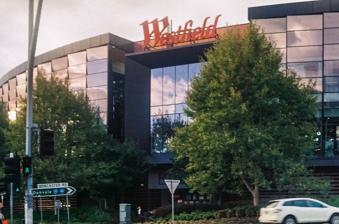
Building: Westfield Doncaster
Country: Australia
Year built: 1969
Shopping mall in Victoria, Australia Westfield Doncaster Westfield Doncaster as seen from the Doncaster Road and Williamsons Road intersection. Location Doncaster , Victoria , Australia Coordinates 37°47′00″S 145°07′30″E / 37.78333°S 145.12500°E / -37.78333; 145.12500 Opening date 30 September 1969 ; 55 years ago ( 1969-09-30 ) Management Scentre Group Owner Scentre Group 50% since Aug 2007 No. of stores and services 413 No. of anchor tenants 6 (Myer, David Jones, Woolworths, Coles, Kmart, Big W) Total retail floor area 123,126 square metres (1,325,320 sq ft) No. of floors 4 Parking 5,397 Public transit access Buses Website westfield .com .au /doncaster Westfield Doncaster (formerly Doncaster Shoppingtown ) is a large shopping centre and public transport interchange in the eastern suburb of Doncaster in Melbourne , Victoria , Australia. It was the first shopping centre built by the Westfield Group in Victoria. Located on the corner of Williamsons Road and Doncaster Road in Doncaster Hill , it forms a central component of strategic planning to develop housing and employment centres in the area by Manningham City Council . It is located 12 kilometres east of the CBD and is one of the biggest shopping centres in Victoria. Today it is one of the largest shopping centres in Australia with a gross leasable floor area of 123,126 square metres. It is 50% owned by Scentre Group , 25% by ISPT, and 25% by Asia Property Fund. History The site of the present-day buildings was formerly occupied by orchards and a small shop owned by the Serpell family, well-known early European settlers in the area. In the 1930s it became known as 'White's Corner Store' after its operator changed hands. In the late 1960s, they sold the site to the Westfield Corporation who began construction of the new shopping centre. When Westfield Doncaster officially opened on 30 September 1969, it was Westfield's first venture in Victoria. The original $12-million complex consisted of the four-storey Myer department store at the north end, two levels of shops running along the west side to the, then white, eight-storey office tower. On the east side the two layers of shops merged into one layer, then finished at a Coles New World supermarket. First redevelopment In 1979, the centre was extended south with two single-storey rows of shops; Kmart , Coles and Village Twin Cinemas. Second redevelopment A major redevelopment completed in 1992 saw the centre expand further. A second level of shops was added to the south end including Franklins and a fresh food court above Coles and Kmart. However, as the 21st century arrived, time had dulled the looks of the centre following redevelopments of other Westfield centres such as Westfield Southland , Fountain Gate and even Sydney 's Bondi Junction . Third redevelopment The centre was further redeveloped in 1995. Fourth redevelopment Construction of Westfield Doncaster in its early stages in 2007 The fourth group of changes began in 2007 and involved significant changes to the complex. The process commenced with planning approval in May 2004, preliminary works taking place at the centre from September to December 2006, which provided a platform for the main construction works that commenced on 15 January 2007. Doncaster Hill developers met several times with City Council over the next twelve months to discuss creating more sustainable buildings for the community but these plans did not progress. The refurbishment included renovations to anchor tenants Coles and Woolworths supermarkets, and the addition of a greengrocer . Other changes included renovations to the existing Myer department store and additions of new anchor tenants Big W , Target new David Jones and a Borders (now closed). New shops were added into the greatly expanded retail space such as JB Hi-Fi , Dick Smith (now closed), a larger 9 screen Village Cinemas , a gym which replaced the Doncaster Library, a new food court known as the Drum located on the corner of Williamsons and Doncaster Roads and new restaurants on the rooftop level. A new bus interchange and over 1500 extra parking spaces were added in a new 6 level parking lot with an LED system indicating free spaces. A new red "wave wall" piece of public art was constructed on the corner of Williamsons Road and Doncaster Road and the Myer Building and the Office Tower were repainted. A number of new and upgraded building and carpark entrances were also included as part of the works. The number of retail shops doubled to 400, which made it one of the largest shopping centres in Australia . It was finished on 16 October 2008. During construction, Kmart shut down temporarily and was replaced by two new discount department stores – Big W and Target . Coles and Woolworths both closed in January 2007 and both supermarkets re-opened on Thursday 10 April 2008. The Village Twin Cinemas on Williamsons Road were demolished in September 2006 to make way for a multi-level car park with new cinemas to open above. The Westfield Shoppingtown Library was also demolished and moved temporarily to the Municipal Offices which has since become its permanent location. Westfield Doncaster also introduced a new service called Westfield Butler to assist those unable to physically shop at the centre and perform other tasks for customers, including planning events and functions. Another new service was 'Westfield Gizmo' that offered customers a technology installation, upgrade or maintenance service. Staff are titled "gizmotechs", and can arrange both home visits or to assist shoppers choosing technology in the centre at a fixed price. Both of these services no longer exist. In February 2008, a temporary bus interchange opened closer to Willamsons Road. This was to make way for changes to the centre entrance and an upgraded bus interchange which opened with upgraded shelters and other facilities. Comparison table Before After Number of shops 202 400 Major stores Myer Coles Kmart Woolworths Village 2 Cinemas Myer David Jones Woolworths Coles Kmart Big W Village 9 Cinemas Rebel Sport JB Hi-Fi TK Maxx Baby Bunting Car park spaces 3,480 5,000 Retail space (gross lettable area) 51,000 m 2 120,000 m 2 Fifth redevelopment In July 2016, Westfield submitted a $500 million expansion masterplan, aimed at competing against other shopping centres such as Eastland Shopping Centre to the City of Manningham and to the Minister for Planning (see First Andrews Ministry ) for approval to expand by nearly a third with substantial car parking, and build a 14-story tower taller than the existing office tower that may stand out over the skyline. The plan would add 43,000 sqm of retail floor space and 18,000 sqm of office floor space (north of the existing building), add 2,793 more car parking spaces (to make a total of 7,575 spaces), building a 14-storey "gateway tower" on a 2-storey podium, reconfigure the bus interchange and move the main vehicle entrance on Williamsons Road further north. This was approved on 20 May 2019 by the state government, with the Minister for Planning (see Second Andrews Ministry ) Richard Wynne claiming 2,000 jobs will be created during construction, and 2,900 full and part time positions will be created upon completion. Kmart returned to the centre in mid 2021, replacing Target which closed permanently on 20 March 2021. Complex Aerial panorama of Westfield Doncaster and its surrounds on Doncaster Hill. April 2023. Mount Dandenong sits on the horizon. Aerial perspective of Westfield Doncaster from Williamsons Road looking south towards Box Hill. April 2023. Close-up of Westfield Doncaster with the Shoppingtown Hotel in the foreground. April 2023. A view of the mall interior. This section, looking west from level two above the level one entrance to David Jones, opened on 16 October 2008. The new Westfield Doncaster now features more than 200 new retailers for a total around 400, a Village Cinemas complex and dining areas that take advantage of the site's elevated views towards the city skyline. The works required the closure of around 100 stores during 2007 and early 2008, with Myer the only major store remaining open throughout the project, except for a short period when the store itself was refurbished. Doncaster Dining View of part of the Doncaster Dining area, near the stairway that leads to the Level 1 Food Court Level 2 facing Village Cinemas In November 2020, a new rooftop dining precinct, Doncaster Dining, was opened during Victoria's second COVID-19 lockdown . At a cost of $30 million, the existing second floor (in the southern section of the shopping centre, near Doncaster Road) and a section of the car park near Village Cinemas was renovated to include 12 new shops and remake 2 existing shops. The stores include TGI Fridays , an American grill; Dohtonbori, named in reference to Dōtonbori with its second Australian restaurant; Lanzhou Noodle House; and Little Bangkok Thai amongst others. Public transport The shopping centre is serviced by a number of bus routes. These routes utilise the major bus interchange on the Williamsons Road side of the shopping centre, serving as a major hub for transport activity in the Doncaster region. The 907 SmartBus , which provides a frequent, direct route to the city, doesn't enter the interchange, using stops next to the centre on Doncaster Road instead. Throughout the 1970s the Doncaster line was mooted to run down the middle of the Eastern Freeway , with a station at Westfield Doncaster. By 1984 land for the line once it left the freeway had been sold, and by 1991 an independent report investigating construction of the line recommended against it due to the high cost of underground construction. Various plans have also been made for extension of tram route 48 north from Balwyn North to Doncaster. A 2008 report released by pt4me2 (a local group pushing for rail transit in Manningham) suggests a $5 billion budget for the public transport to make all train services run every 10 minutes and introduce a Doncaster rail line, branching off from Clifton Hill . Gallery Indoors, facing David Jones Indoors, near The Drum food court Indoors, near the Coffee Club The Drum food court The Myer entrance from Williamsons Road The main pedestrian entrance from Williamsons Road The new office tower The office tower prior to the redevelopment Level 1, facing away from Myers See also List of shopping centres in Australia Proposed Melbourne rail extensions References